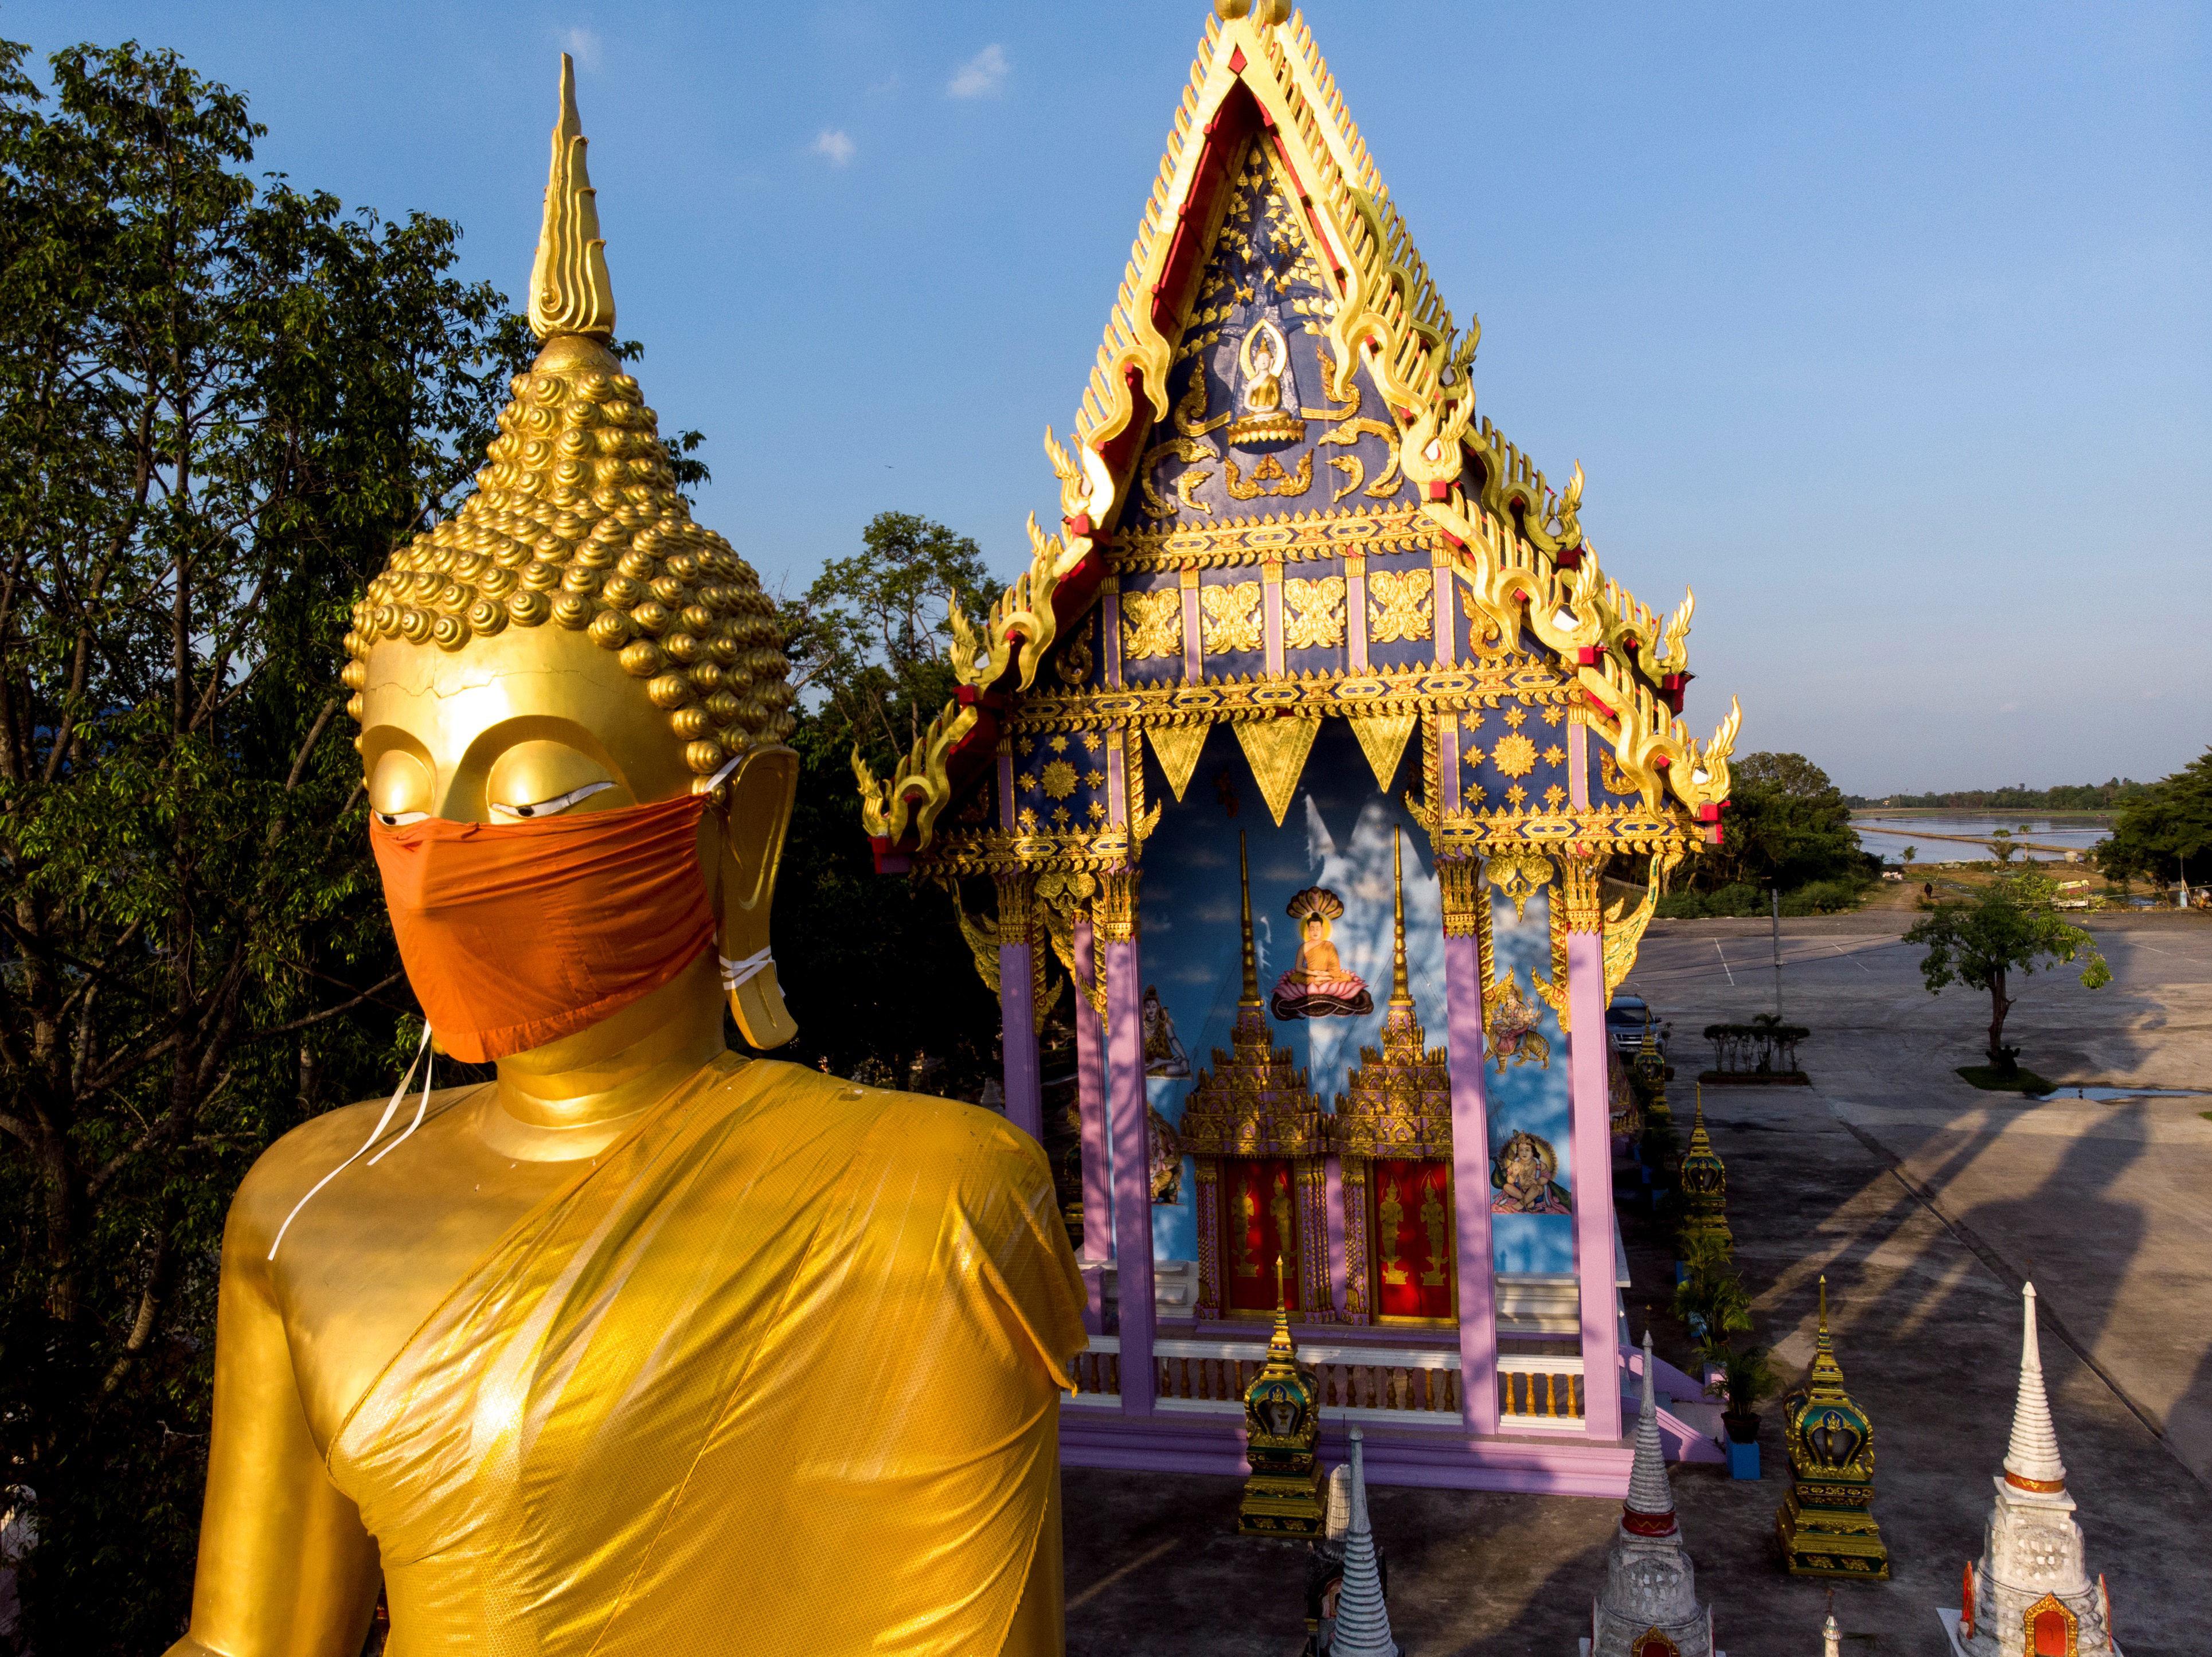
thailand, religion, yellow, sculpture, landmark, place of worship, temple, holy places, wat, metal, tradition, shrine, historic site, brass, gold, religious institute, statue, mythology, meditation, tourist attraction, bronze, hindu temple, finial, monument, spire